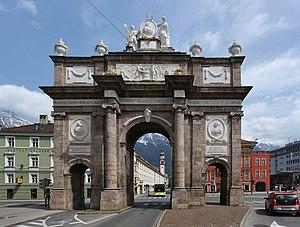
La Triumphpforte est un arc de triomphe de la ville d'Innsbruck, dans le Tyrol, en Autriche. Située à l'extrémité sud de Maria-Theresien-Straße, dans le centre-ville, elle a été construite sur ordre de l'impératrice Marie-Thérèse d'Autriche à l'occasion du mariage de son fils Léopold avec l'Espagnole Marie-Louise au milieu du XVIIIᵉ siècle.